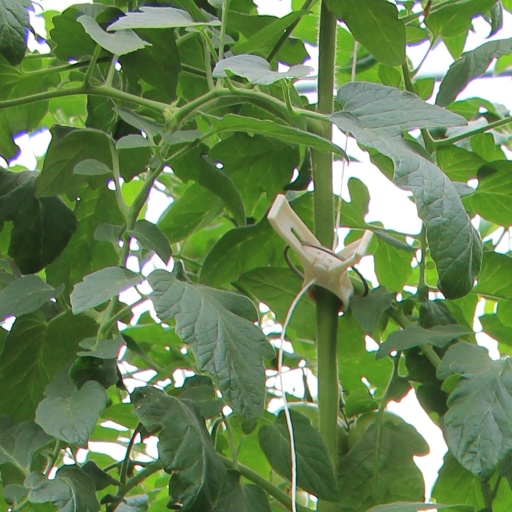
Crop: tomato